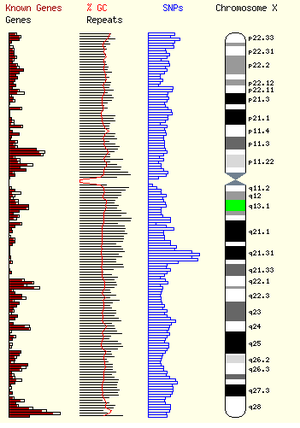
Le chromosome X est l'un des deux chromosomes sexuels de l'être humain et de certains animaux. Il fait partie du système XY de détermination sexuelle.